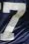
Number: 7